Hydra-class sloop

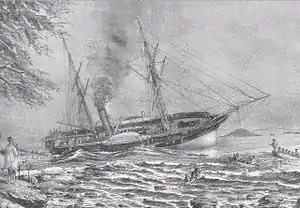
"Hecate" run aground at Neah Bay east of Cape Flattery in 1861

"Hecate" served in the Mediterranean from 1840 to 1843, including operations against the Ottomans in Syria in 1840. From 1845 to 1857 she served off the west coast of Africa, including anti-slavery operations. In 1860 she became a survey vessel, and under George Henry Richards she made a survey of Vancouver Island.